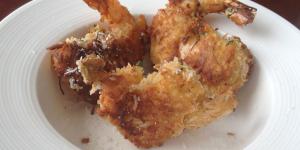
langostinos rebozados con panko